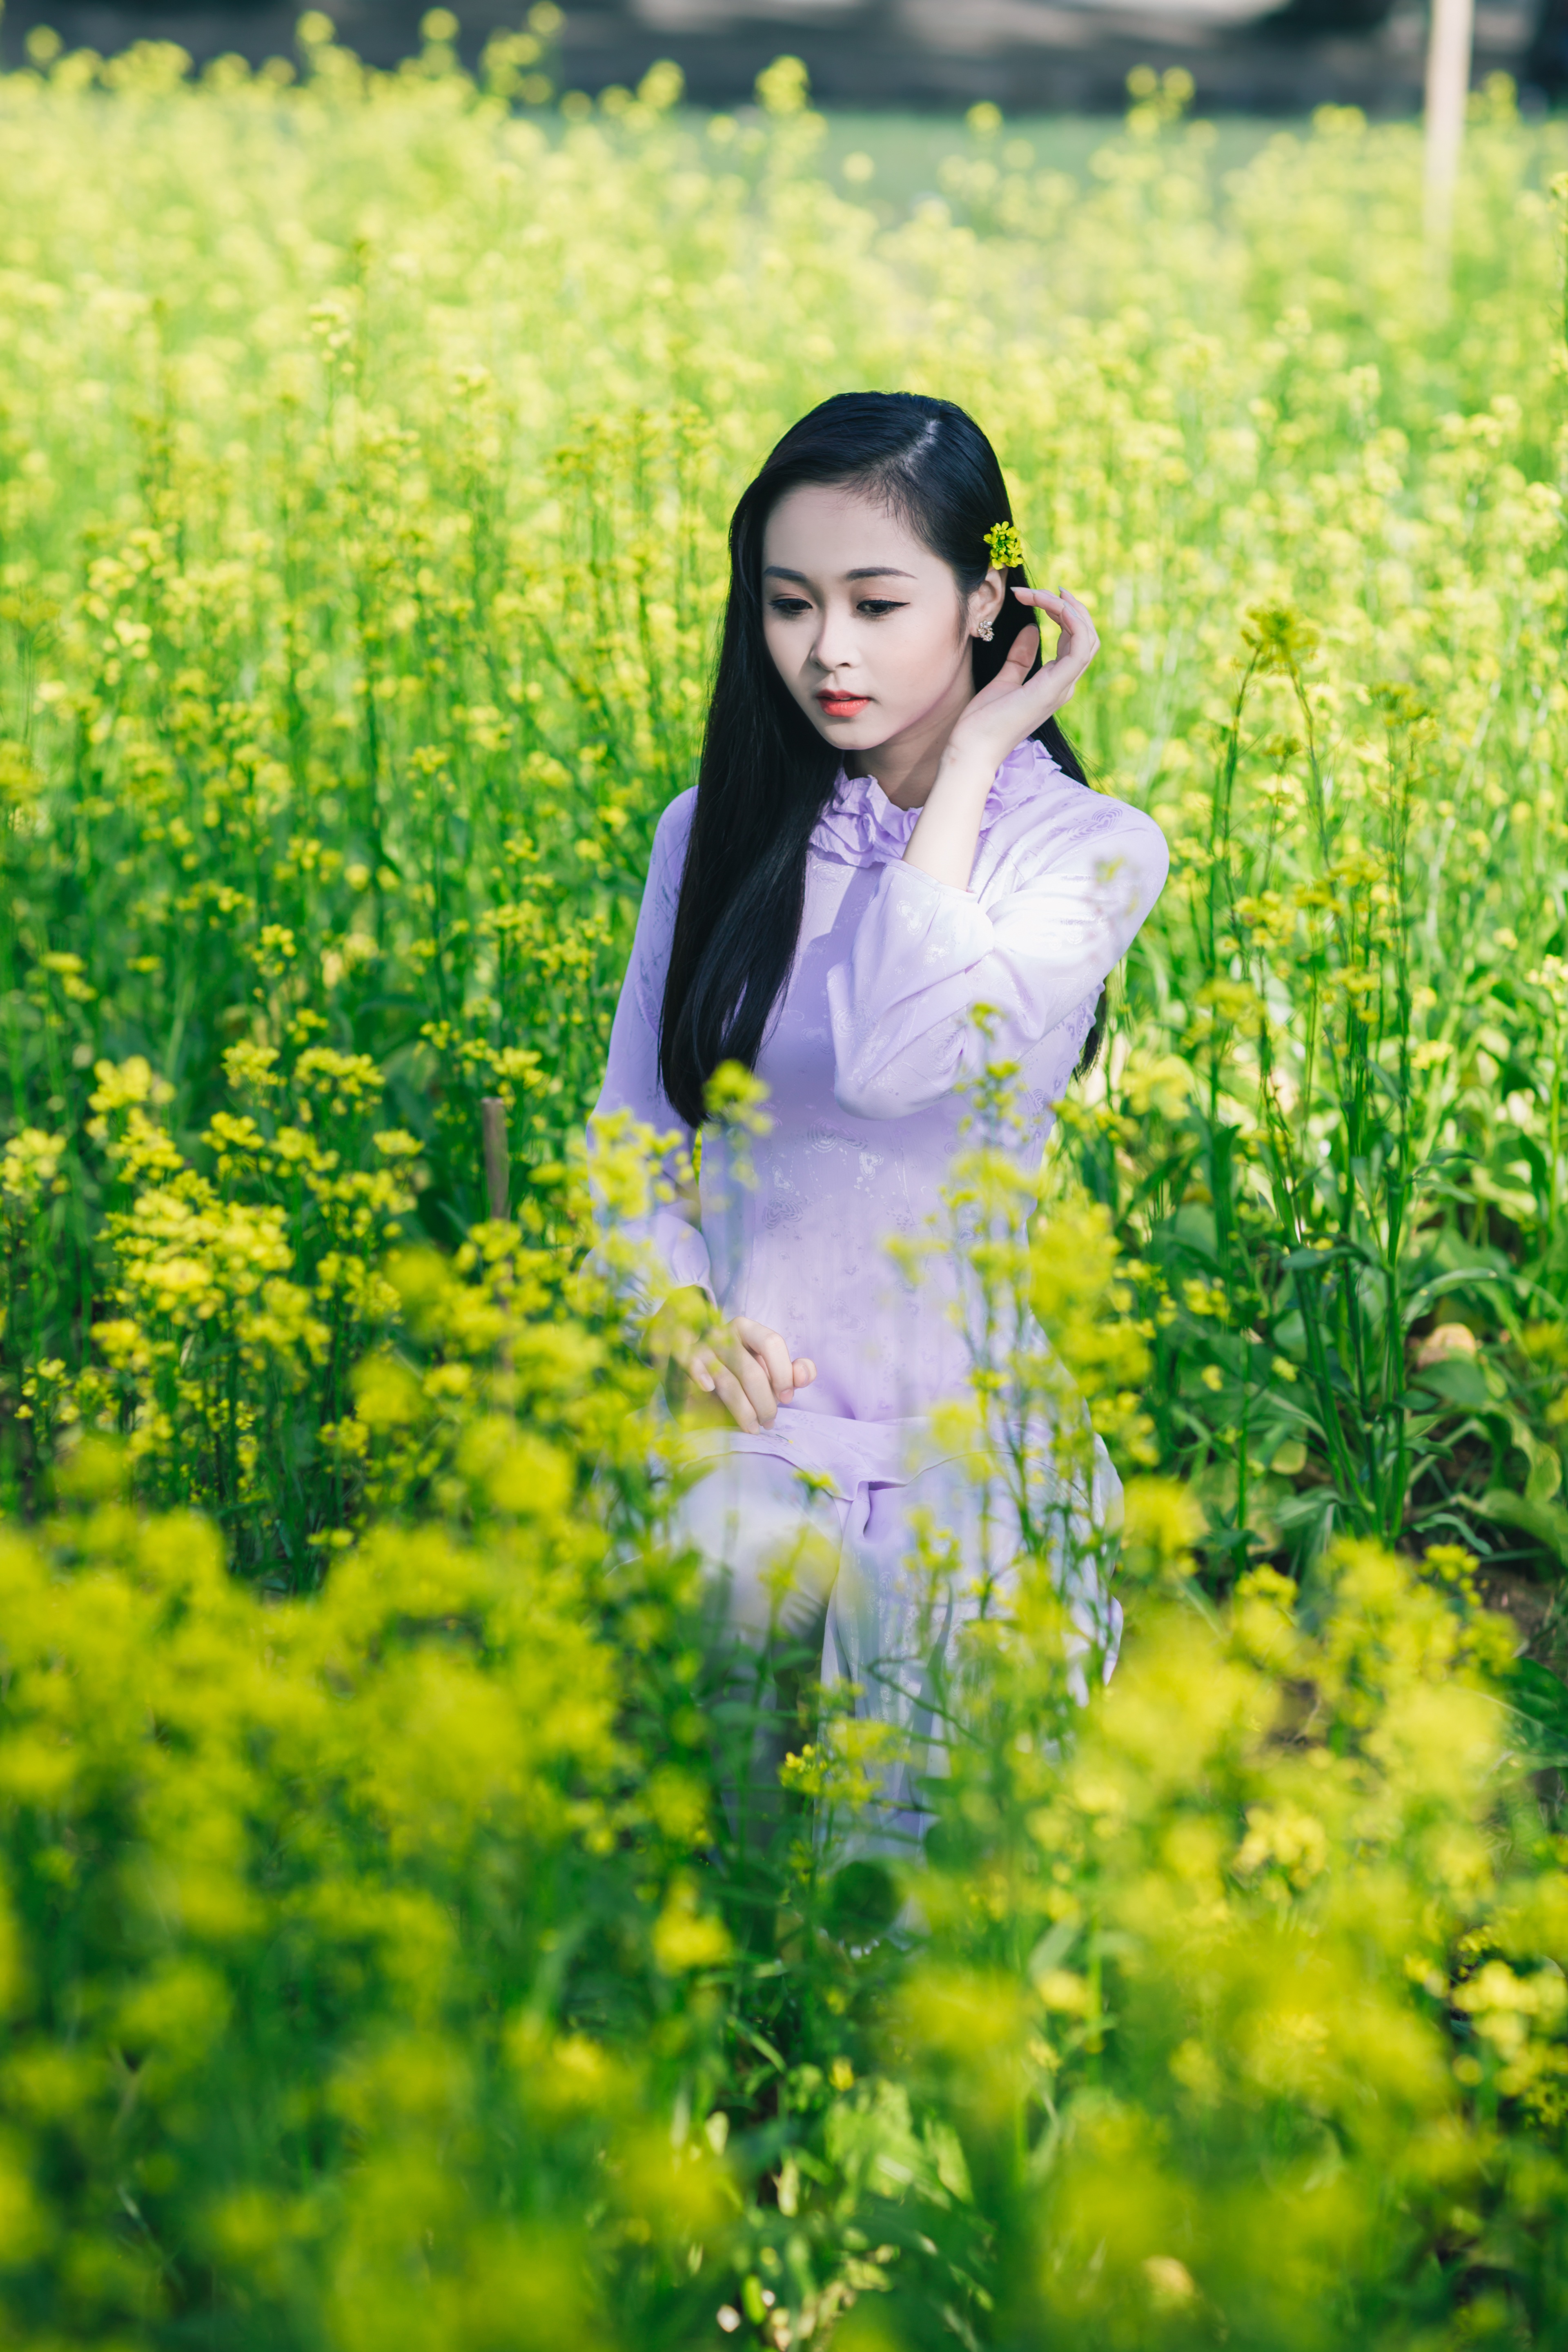
nature, grass, plant, girl, field, photography, meadow, flower, spring, green, yellow, garden, outdoors, friends, gardening, gardener, flowering plant, portrait photography, land plant